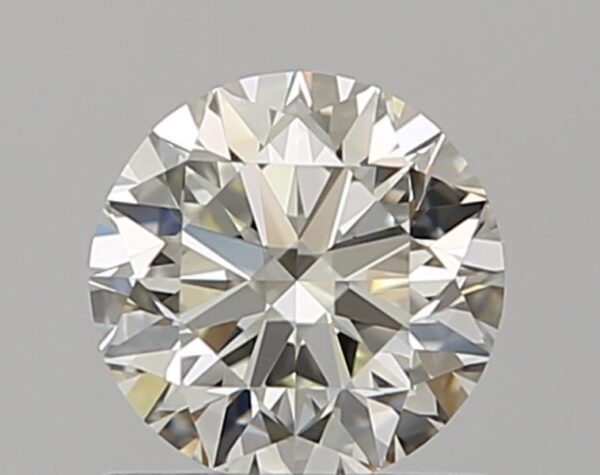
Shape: round
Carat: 0.7
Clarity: VS1
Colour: K
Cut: VG
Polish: EX
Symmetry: VG
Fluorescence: N
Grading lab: GIA
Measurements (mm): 5.52 x 5.56 x 3.54